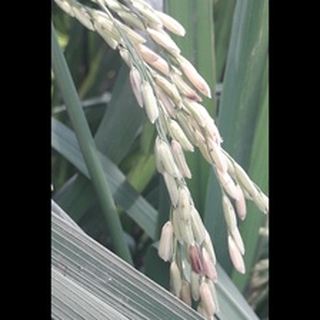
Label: diseased_rice